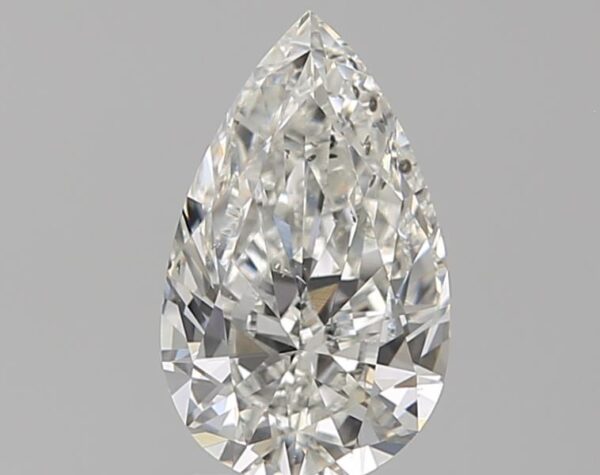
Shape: pear
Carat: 1
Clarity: SI1
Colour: G
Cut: VG
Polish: GD
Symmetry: GD
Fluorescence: F
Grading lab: GIA
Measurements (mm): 9.16 x 5.61 x 3.17